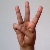
The image shows a hand gesture representing the letter 'W' in Indian Sign Language.